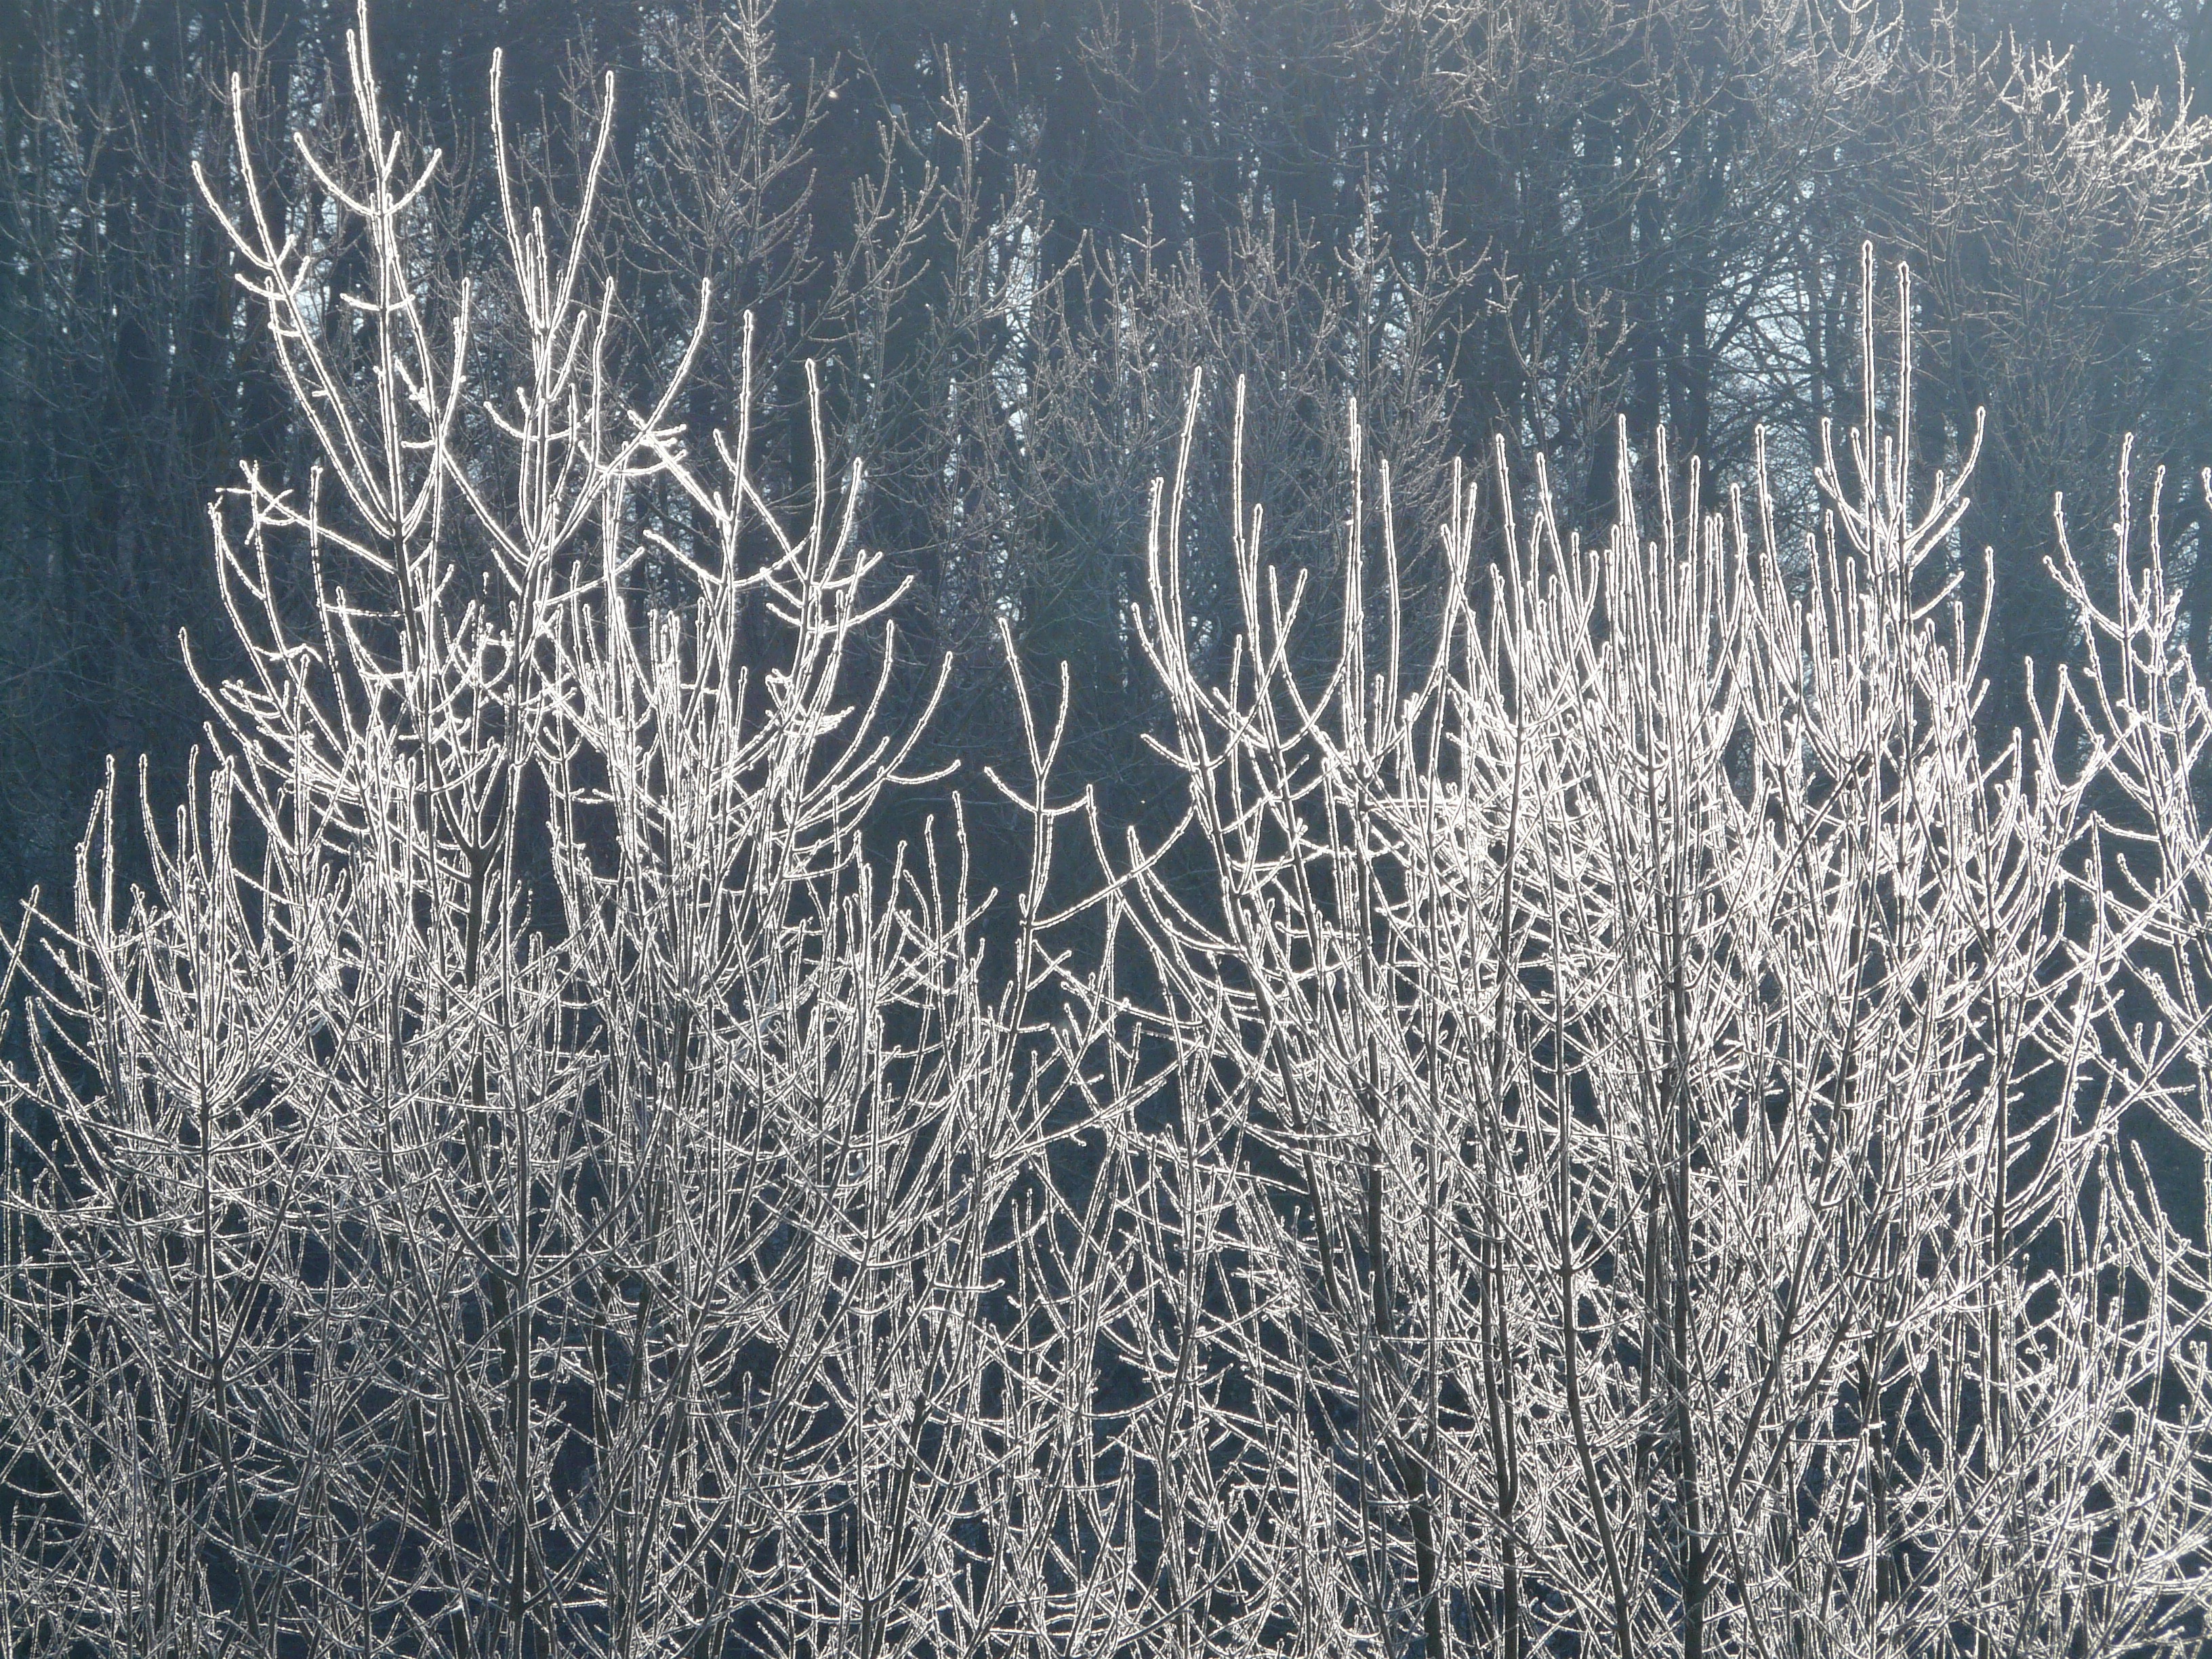
tree, nature, grass, branch, snow, cold, winter, plant, frost, ripe, ice, weather, season, twig, aesthetic, wintry, ecosystem, hoarfrost, freezing, back light